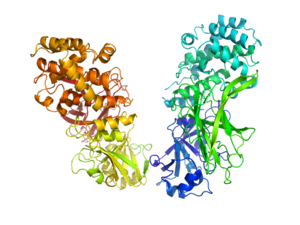
L'ADP-ribosylation est une modification post-traductionnelle de certaines protéines consistant à leur adjoindre une ou plusieurs unités ADP-ribose. Il s'agit d'une modification réversible intervenant dans de nombreux processus des cellules vivantes, notamment la signalisation cellulaire, la réparation de l'ADN, la régulation de l'expression génétique et l'apoptose. Certaines formes de cancer ont été associées à une ADP-ribosylation incorrecte. Cette modification est également à la base du mécanisme d'action de certaines toxines bactériennes telles que la toxine cholérique et la toxine diphtérique.